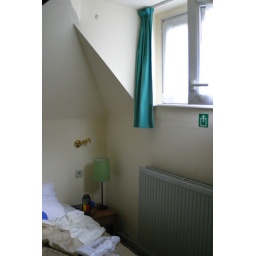
view of the window and my bed at hotel sabina in brussels